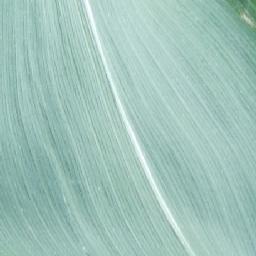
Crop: corn
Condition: (maize)_healthy